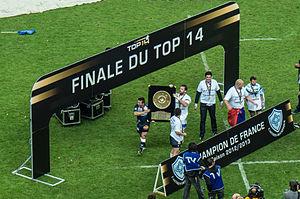
Romain Teulet, né le 5 février 1978 à Bergerac, est un joueur et entraîneur français de rugby à XV qui a évolué au poste d'arrière au sein du Castres olympique. Quoiqu'étant le plus petit joueur du championnat de France avec 1,63 m, il est le recordman du nombre de points marqués en championnat national avec le même club.
Rodrigo Capó Ortega, né le 8 décembre 1980 à Montevideo, est un joueur de rugby à XV évoluant au poste de troisième ligne aile ou deuxième ligne.
Le Castres olympique est un club français de rugby à XV situé à Castres, dans le Tarn. Créé en 1906, il évolue actuellement en Top 14.